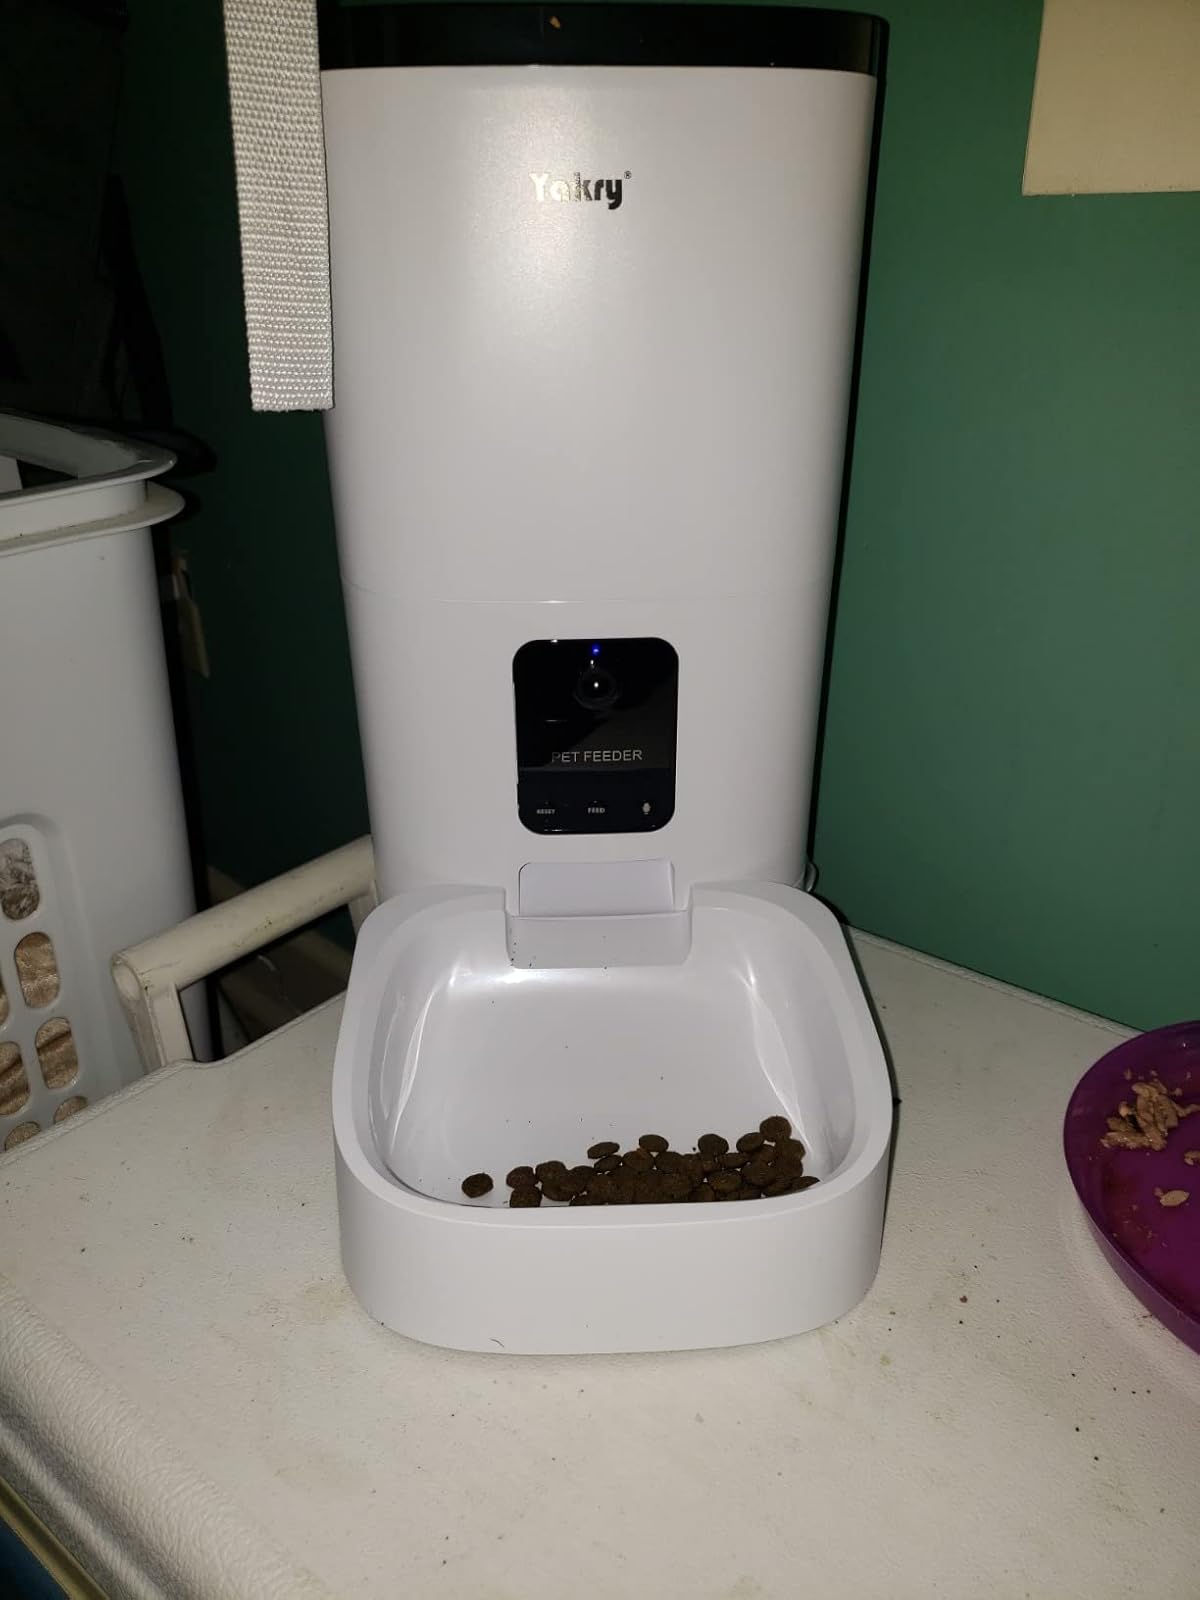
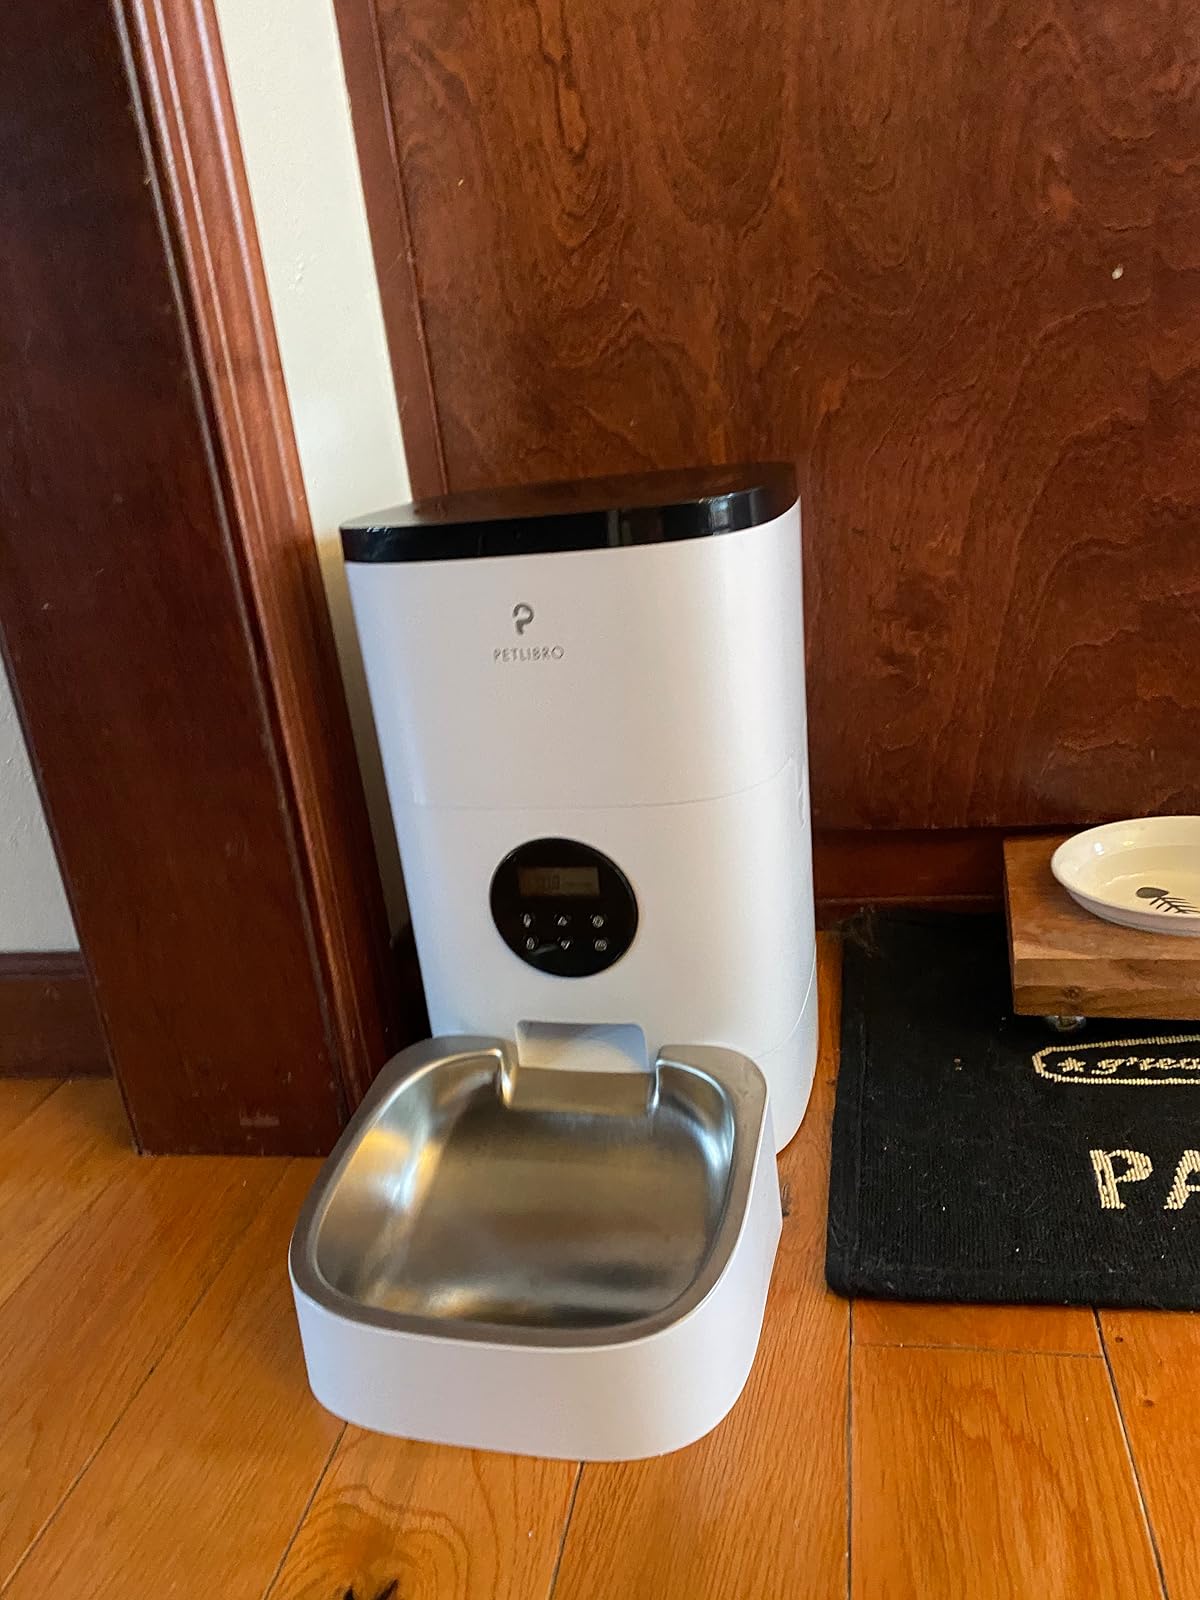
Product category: items_feeder
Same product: no